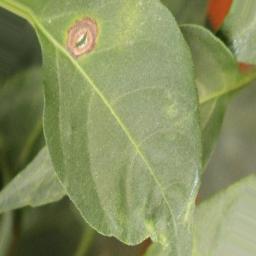
Label: cercospora